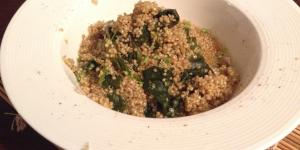
quinoa al vapor